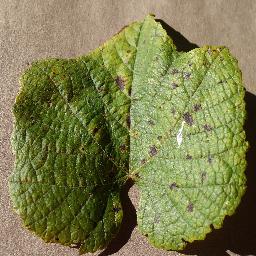
Label: Grape___Leaf_blight_(Isariopsis_Leaf_Spot)